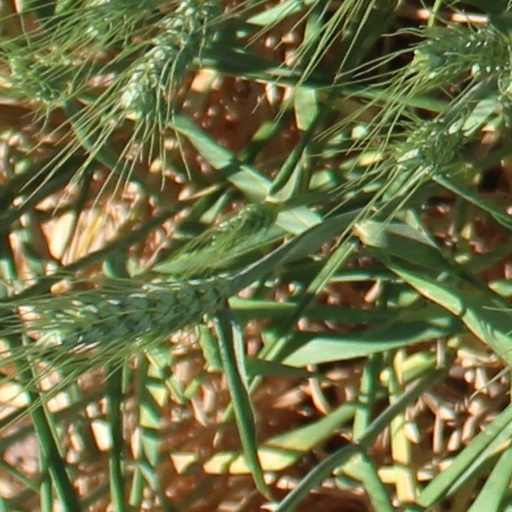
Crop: wheat